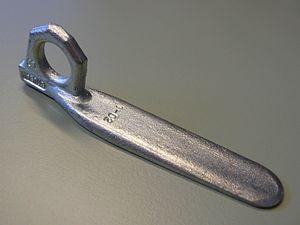
John Salathé, né le 14 juin 1899 à Niederschöntal près de Bâle en Suisse et mort le 31 août 1992 ou 1993 en Californie, est un grimpeur américain. Forgeron de métier, il se mit tardivement à l'escalade, à la suite d'une crise mystique. Inventant et forgeant lui-même les pitons nécessaires, il fut, à la fin des années 1940, l'un des pionniers des Big walls américains, ces parois verticales de plusieurs centaines de mètres, nécessitant plusieurs jours d'ascension et l'usage intensif de l'escalade artificielle. Il participa notamment aux premières ascensions de Lost Arrow Spire et de la face nord de Sentinel Rock, dans la vallée de Yosemite. « Il [devint], l'âge aidant, excentrique et paranoïaque, glissant petit à petit dans un monde où la religion domina totalement ses pensées », et vagabonda pendant vingt ans dans l'Ouest américain.